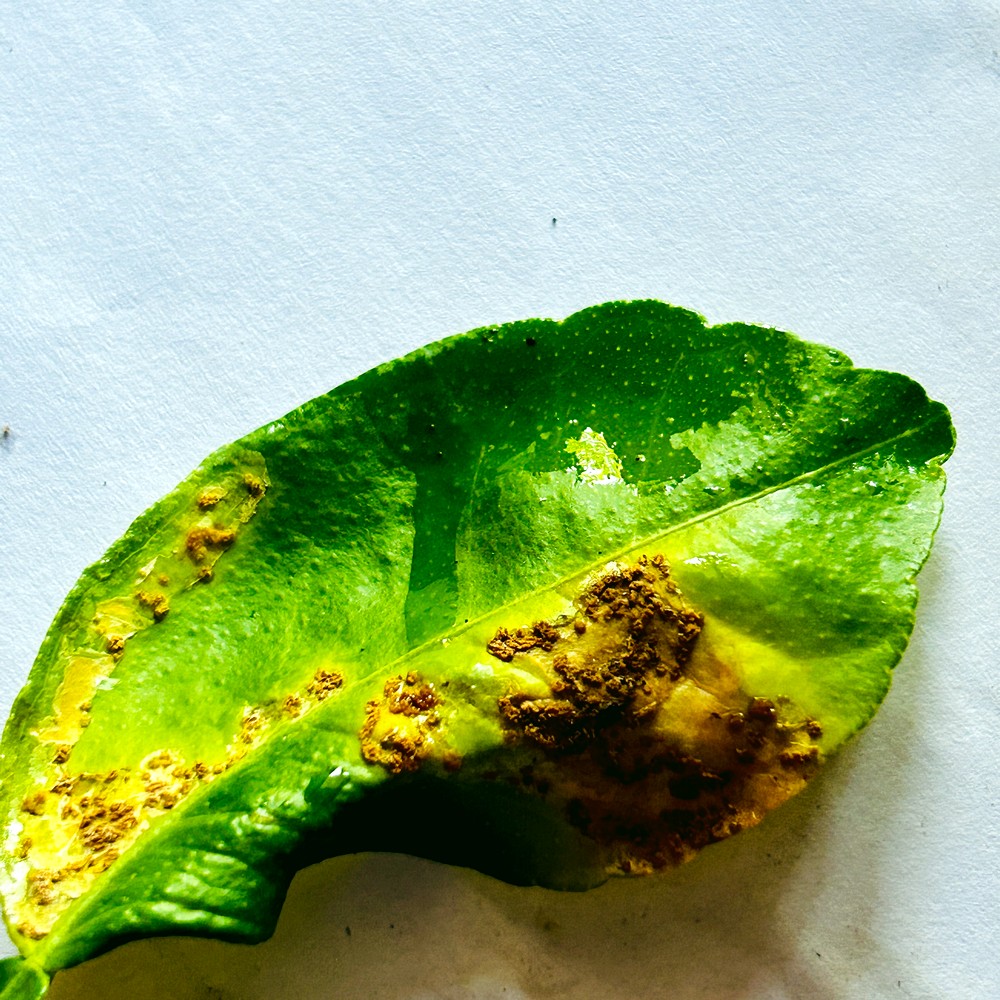
Label: Citrus Canker